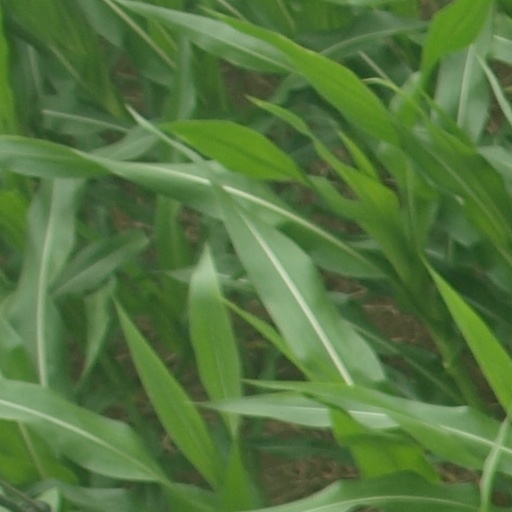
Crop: maize; corn